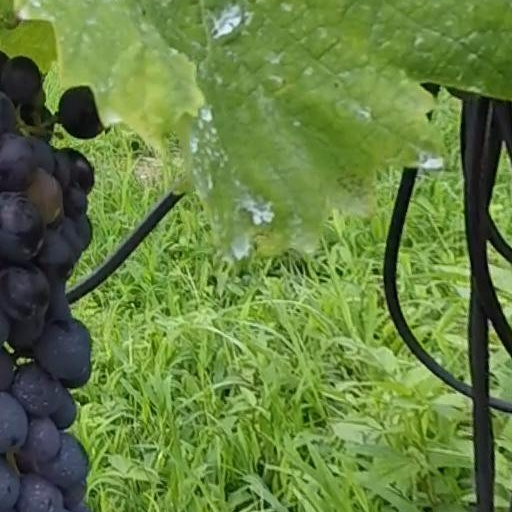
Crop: grape